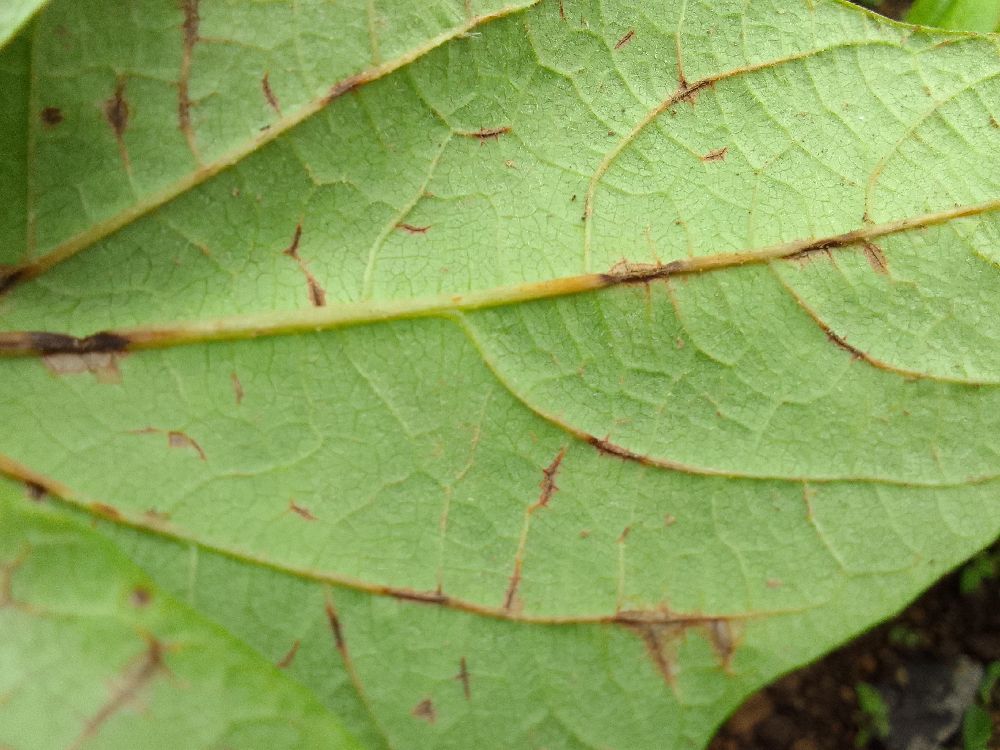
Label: anthracnose